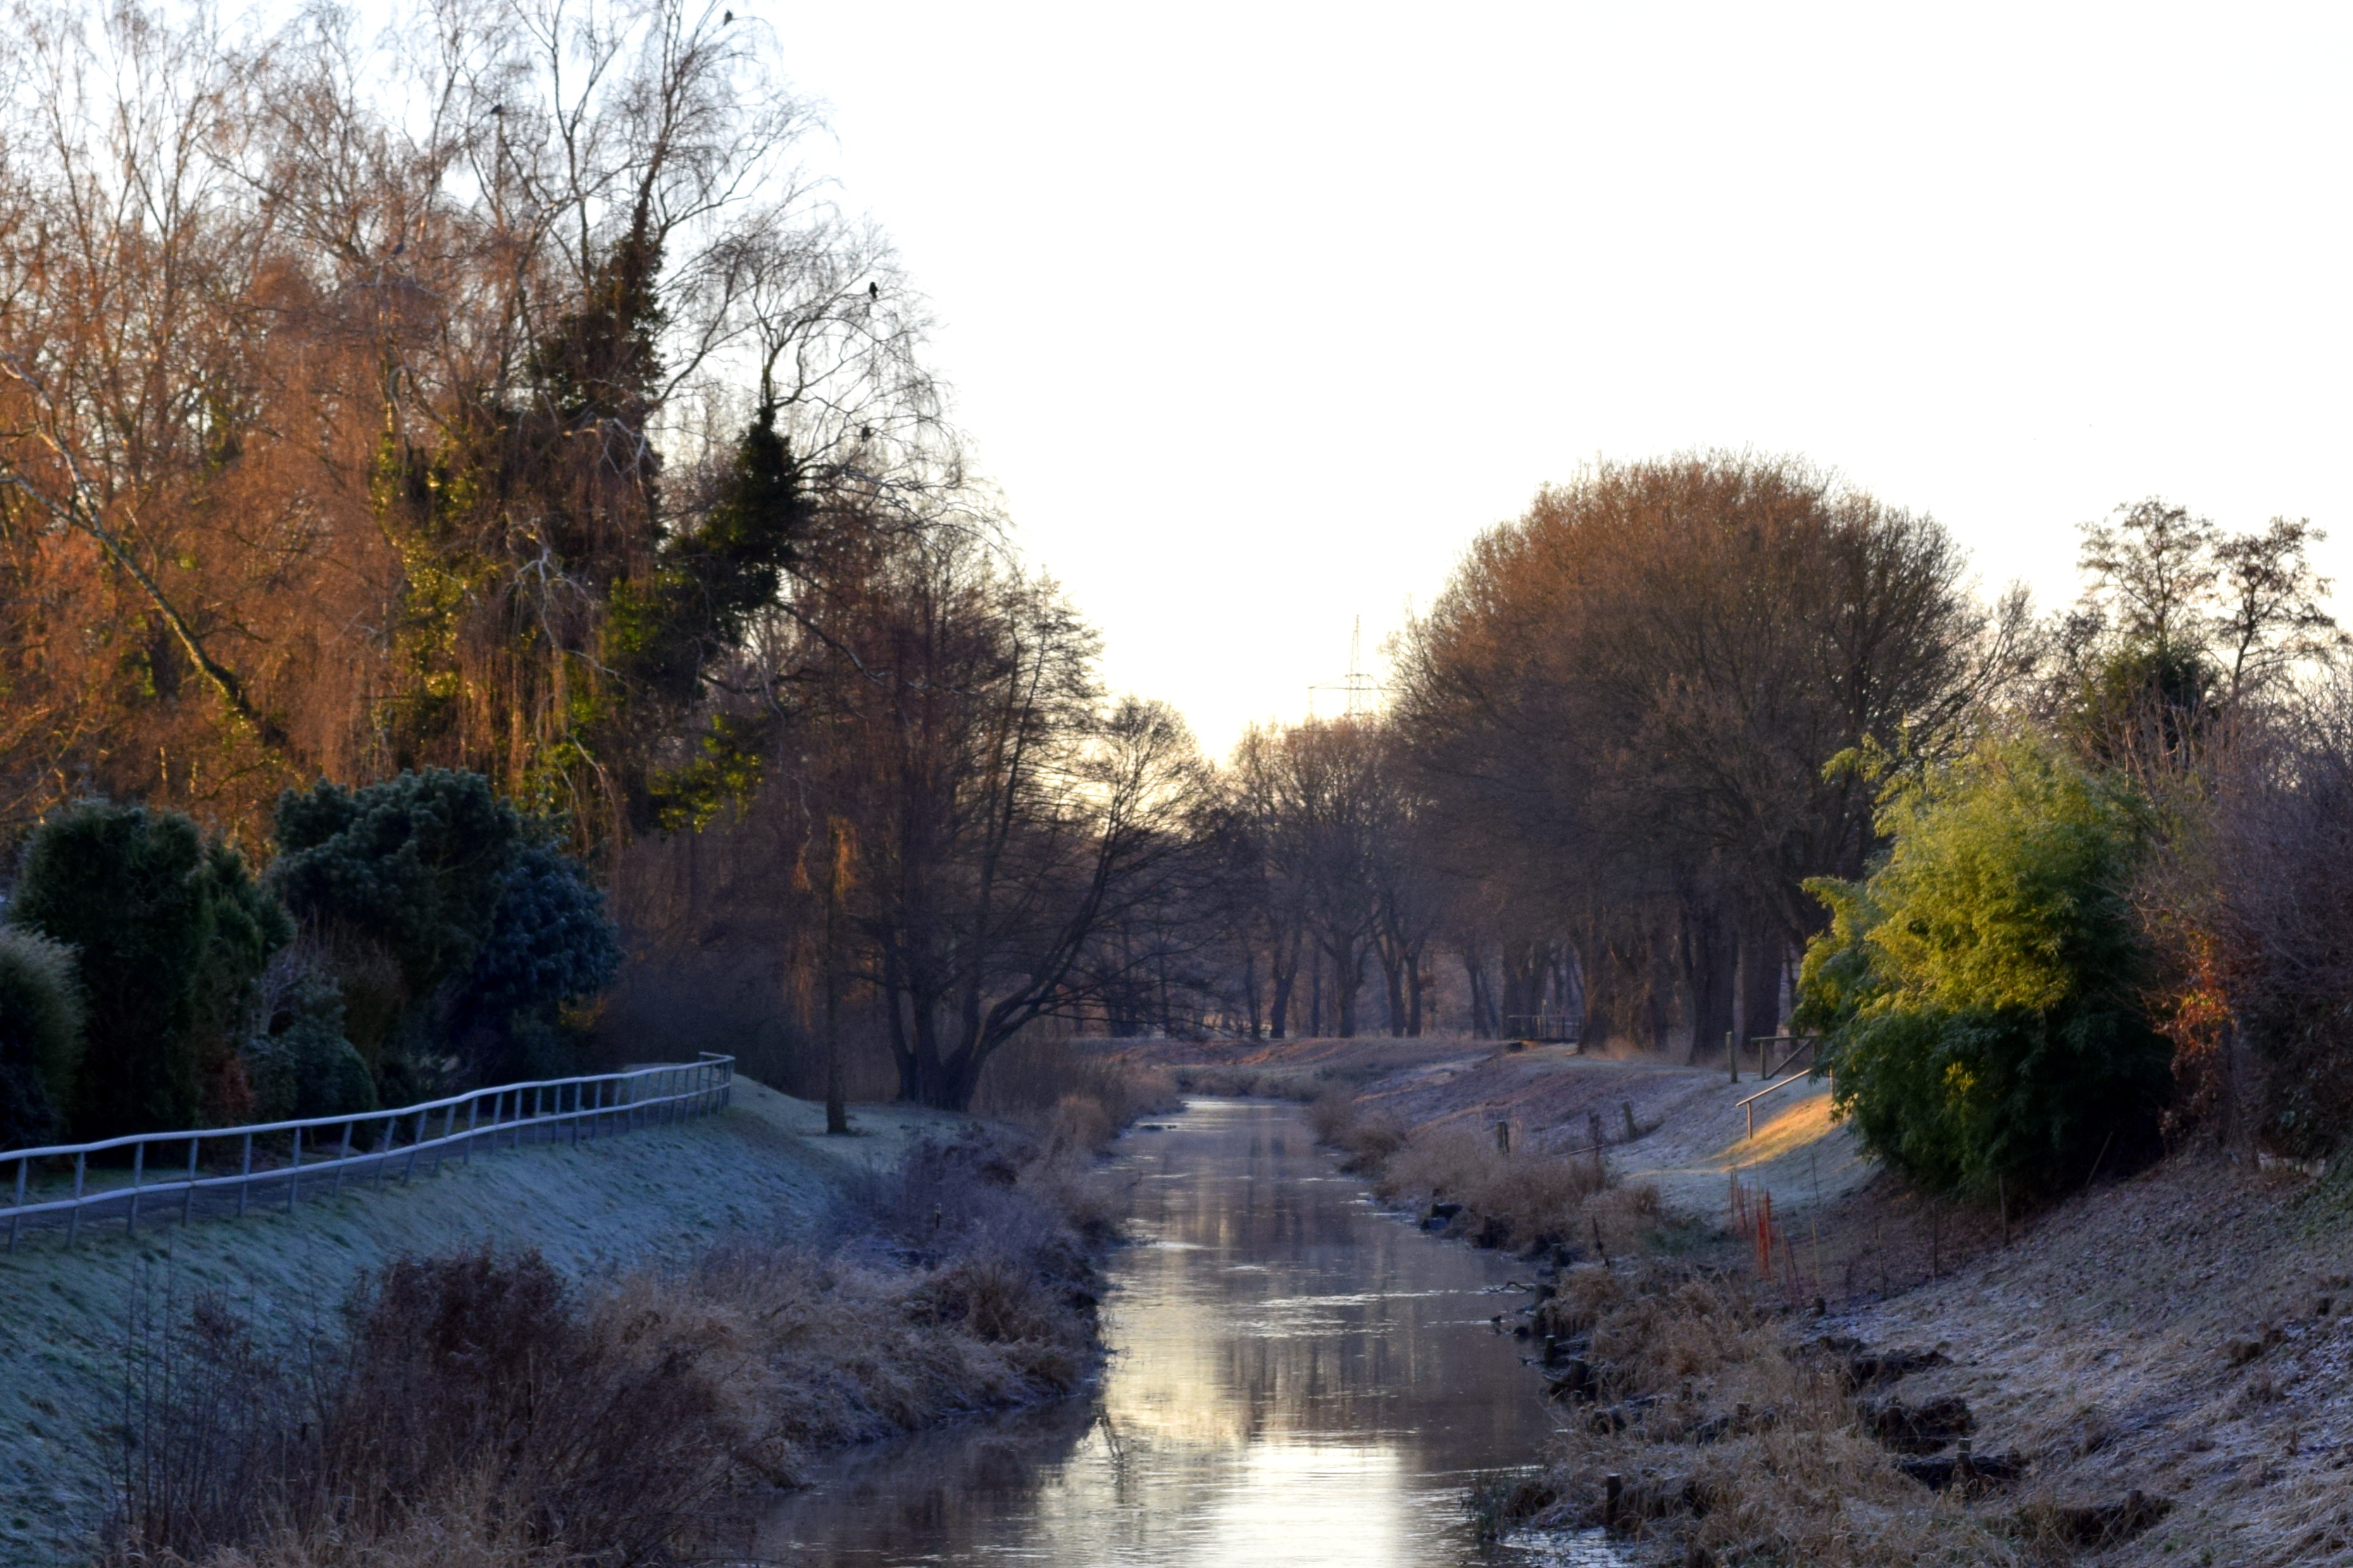
landscape, tree, nature, snow, winter, sky, morning, flower, frost, river, canal, pond, stream, autumn, season, waterway, bach, rural area